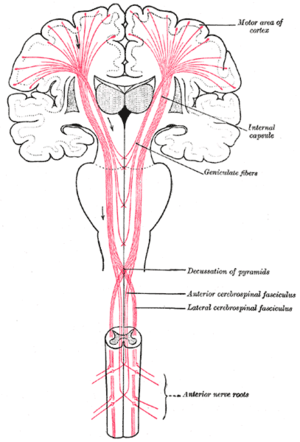
Cerebral parese
Cerebral parese er en hjerneskade, der gør, at hjernen ikke kan styre musklerne normalt.